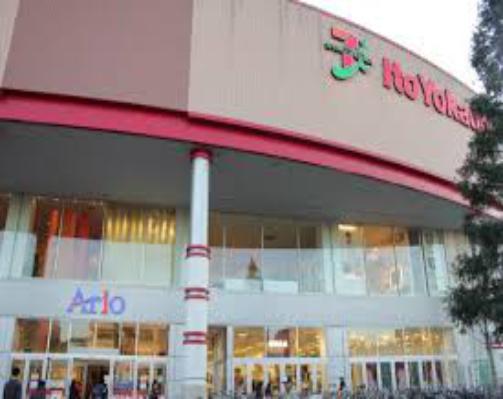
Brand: Ito-Yokado
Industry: Others